Short Working Day

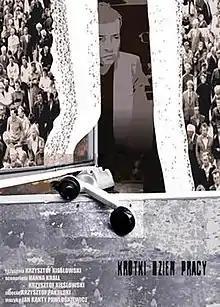
Theatrical release poster

Short Working Day is a Polish film directed by Krzysztof Kieślowski. Written by Kieślowski and Hanna Krall, the film is about the workers protests in June '76 in Radom, as seen from the perspective of the local Secretary of the Polish United Workers' Party. The film is based on real events, but the characters are fictional. "Short Working Day" was filmed in 1981, but did not have its official premiere until November 1995 at the Thessaloniki International Film Festival. During the intervening years, however, it was shown many times in film clubs and at special screenings.